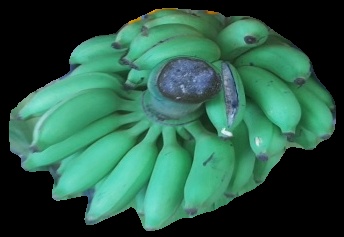
Variety: elakki-bale
Grade: grade2